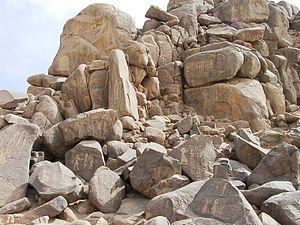
L'île de Sehel est une île fluviale située sur le Nil, à environ 3,2 km au sud-ouest d'Assouan, une ville du sud de l'Égypte, et qui comporte de nombreux sites archéologiques antiques dont le temple d'Anoukis, la déesse égyptienne de l'eau et des cataractes du Nil.